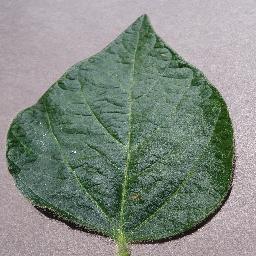
Label: Soybean___healthy